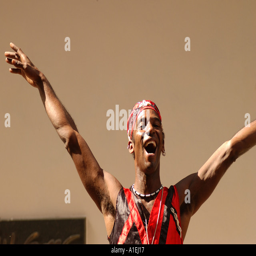
portrait of a man with his arms raised a city